Harold Lowe

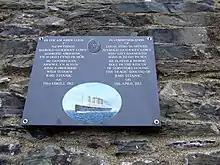
A plaque dedicated to Lowe on the harbour master's office at Barmouth Quay

The "Titanic" survivors arrived at Pier 54 in New York on 18 April. Immediately upon landing Lowe was served with a warrant which called upon him to testify in the American inquiry into the sinking. His testimony in the American Senate Hearing was direct, often to the point of being flippant; when asked what an iceberg was composed of, Lowe responded, "Ice, I suppose, sir." According to Titanic's Second Officer Charles Lightoller, the surviving officers considered the inquiry 'a farce' and were highly resentful owing to perceived poor treatment by the American authorities. They were especially bemused that an enquiry into the sinking of a ship was being conducted by men with no knowledge of sailing, or the sea. Lowe boarded the "Adriatic" on 2 May to return to England, where he went on to participate in the corresponding British inquiry.